Catherine de' Medici's building projects

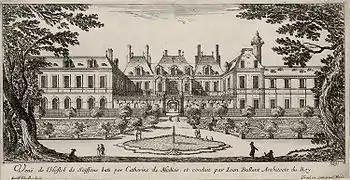
A 1650 engraving by Israël Silvestre of the Hôtel de la Reine in Paris: the central and right-hand sections are those built during Catherine's lifetime. The Colonne de l'Horoscope can be seen in the background, to the right.

The palace of Saint-Maur-des-Fossés, south east of Paris, was another of Catherine's unfinished projects. She bought this building, on which Philibert de l'Orme had worked, from the heirs of Cardinal Jean du Bellay, after the latter's death in 1560. She then commissioned de l'Orme to finish the work he had begun there. Drawings by Jacques Androuet du Cerceau in the British Museum may shed light on Catherine's intentions for Saint-Maur. They show a plan to enlarge each wing by doubling the size of the pavilions next to the main block of the house. The house was to stay as one storey, with a flat roof and rusticated pilasters. That meant the extensions would not unbalance the masses of the building as seen from the side.